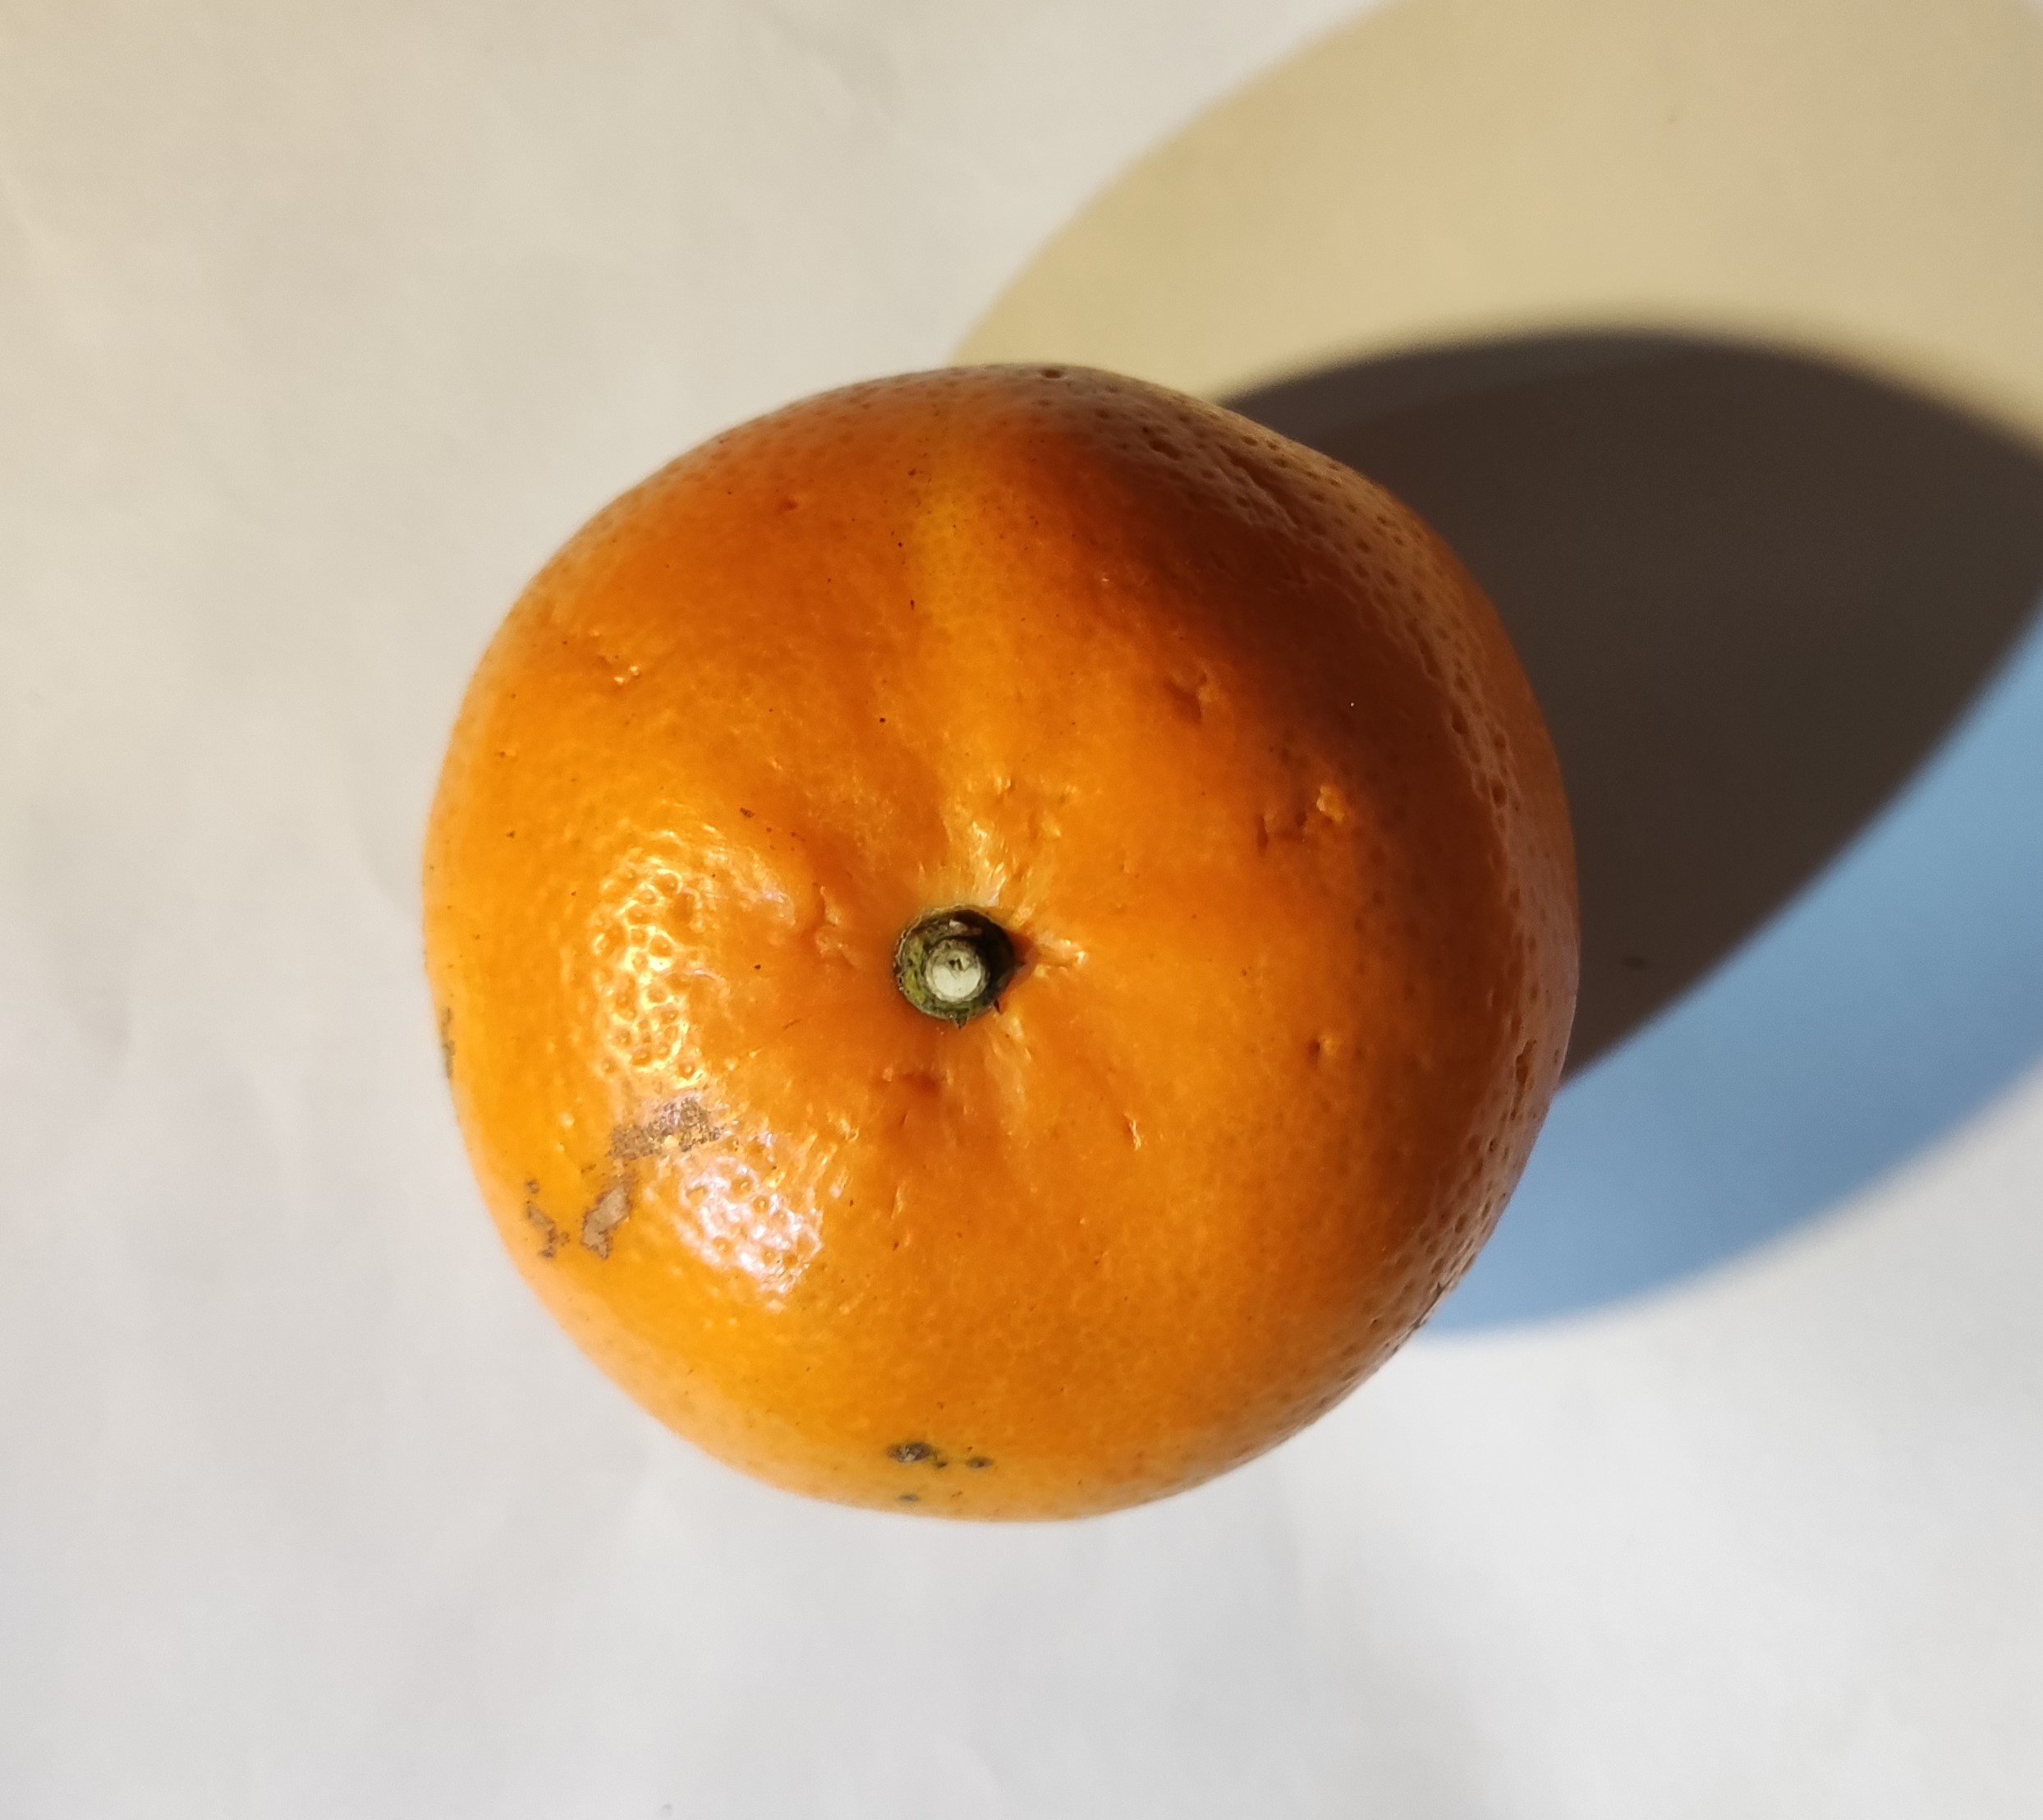
Fruit: orange
Condition: fresh